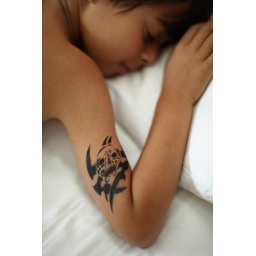
Seven year old boy with temporary skull tattoo sleeping in bed